George Mallory

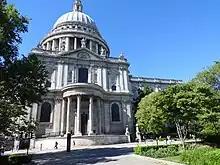
St Paul's Cathedral, London

On 6 November, after a medical examination by a physician recommended by the Everest Committee, Mallory was declared "fit in every respect," eliminating the last potential obstacle between him and participation in the expedition. On 5 February 1924, at the closing ceremony of the inaugural Winter Olympics in Chamonix, France, Pierre de Coubertin presented 13 gold medals, including for Mallory, for alpinism in recognition of the achievements of the 1922 Everest expedition members to Lt Col Edward Strutt, deputy expedition leader.